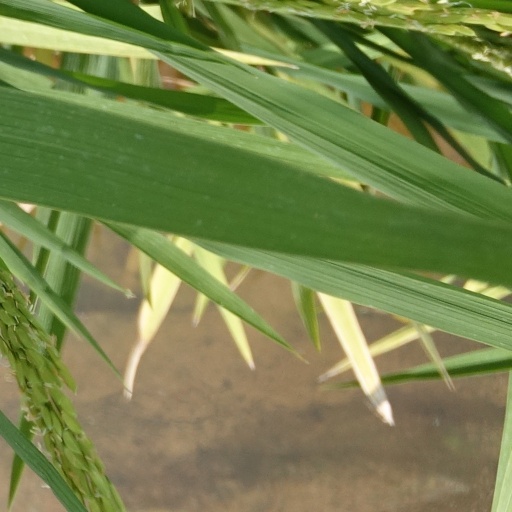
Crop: rice